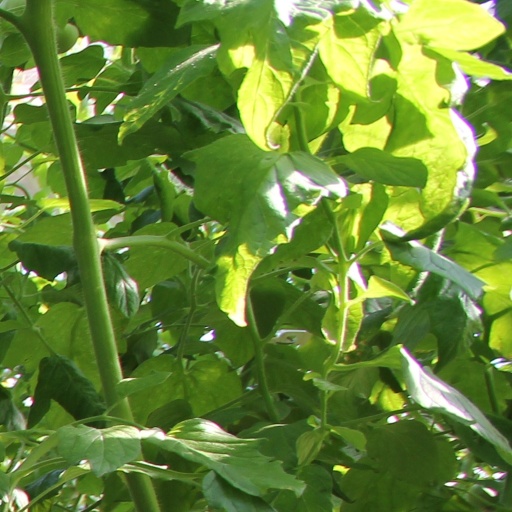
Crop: tomato